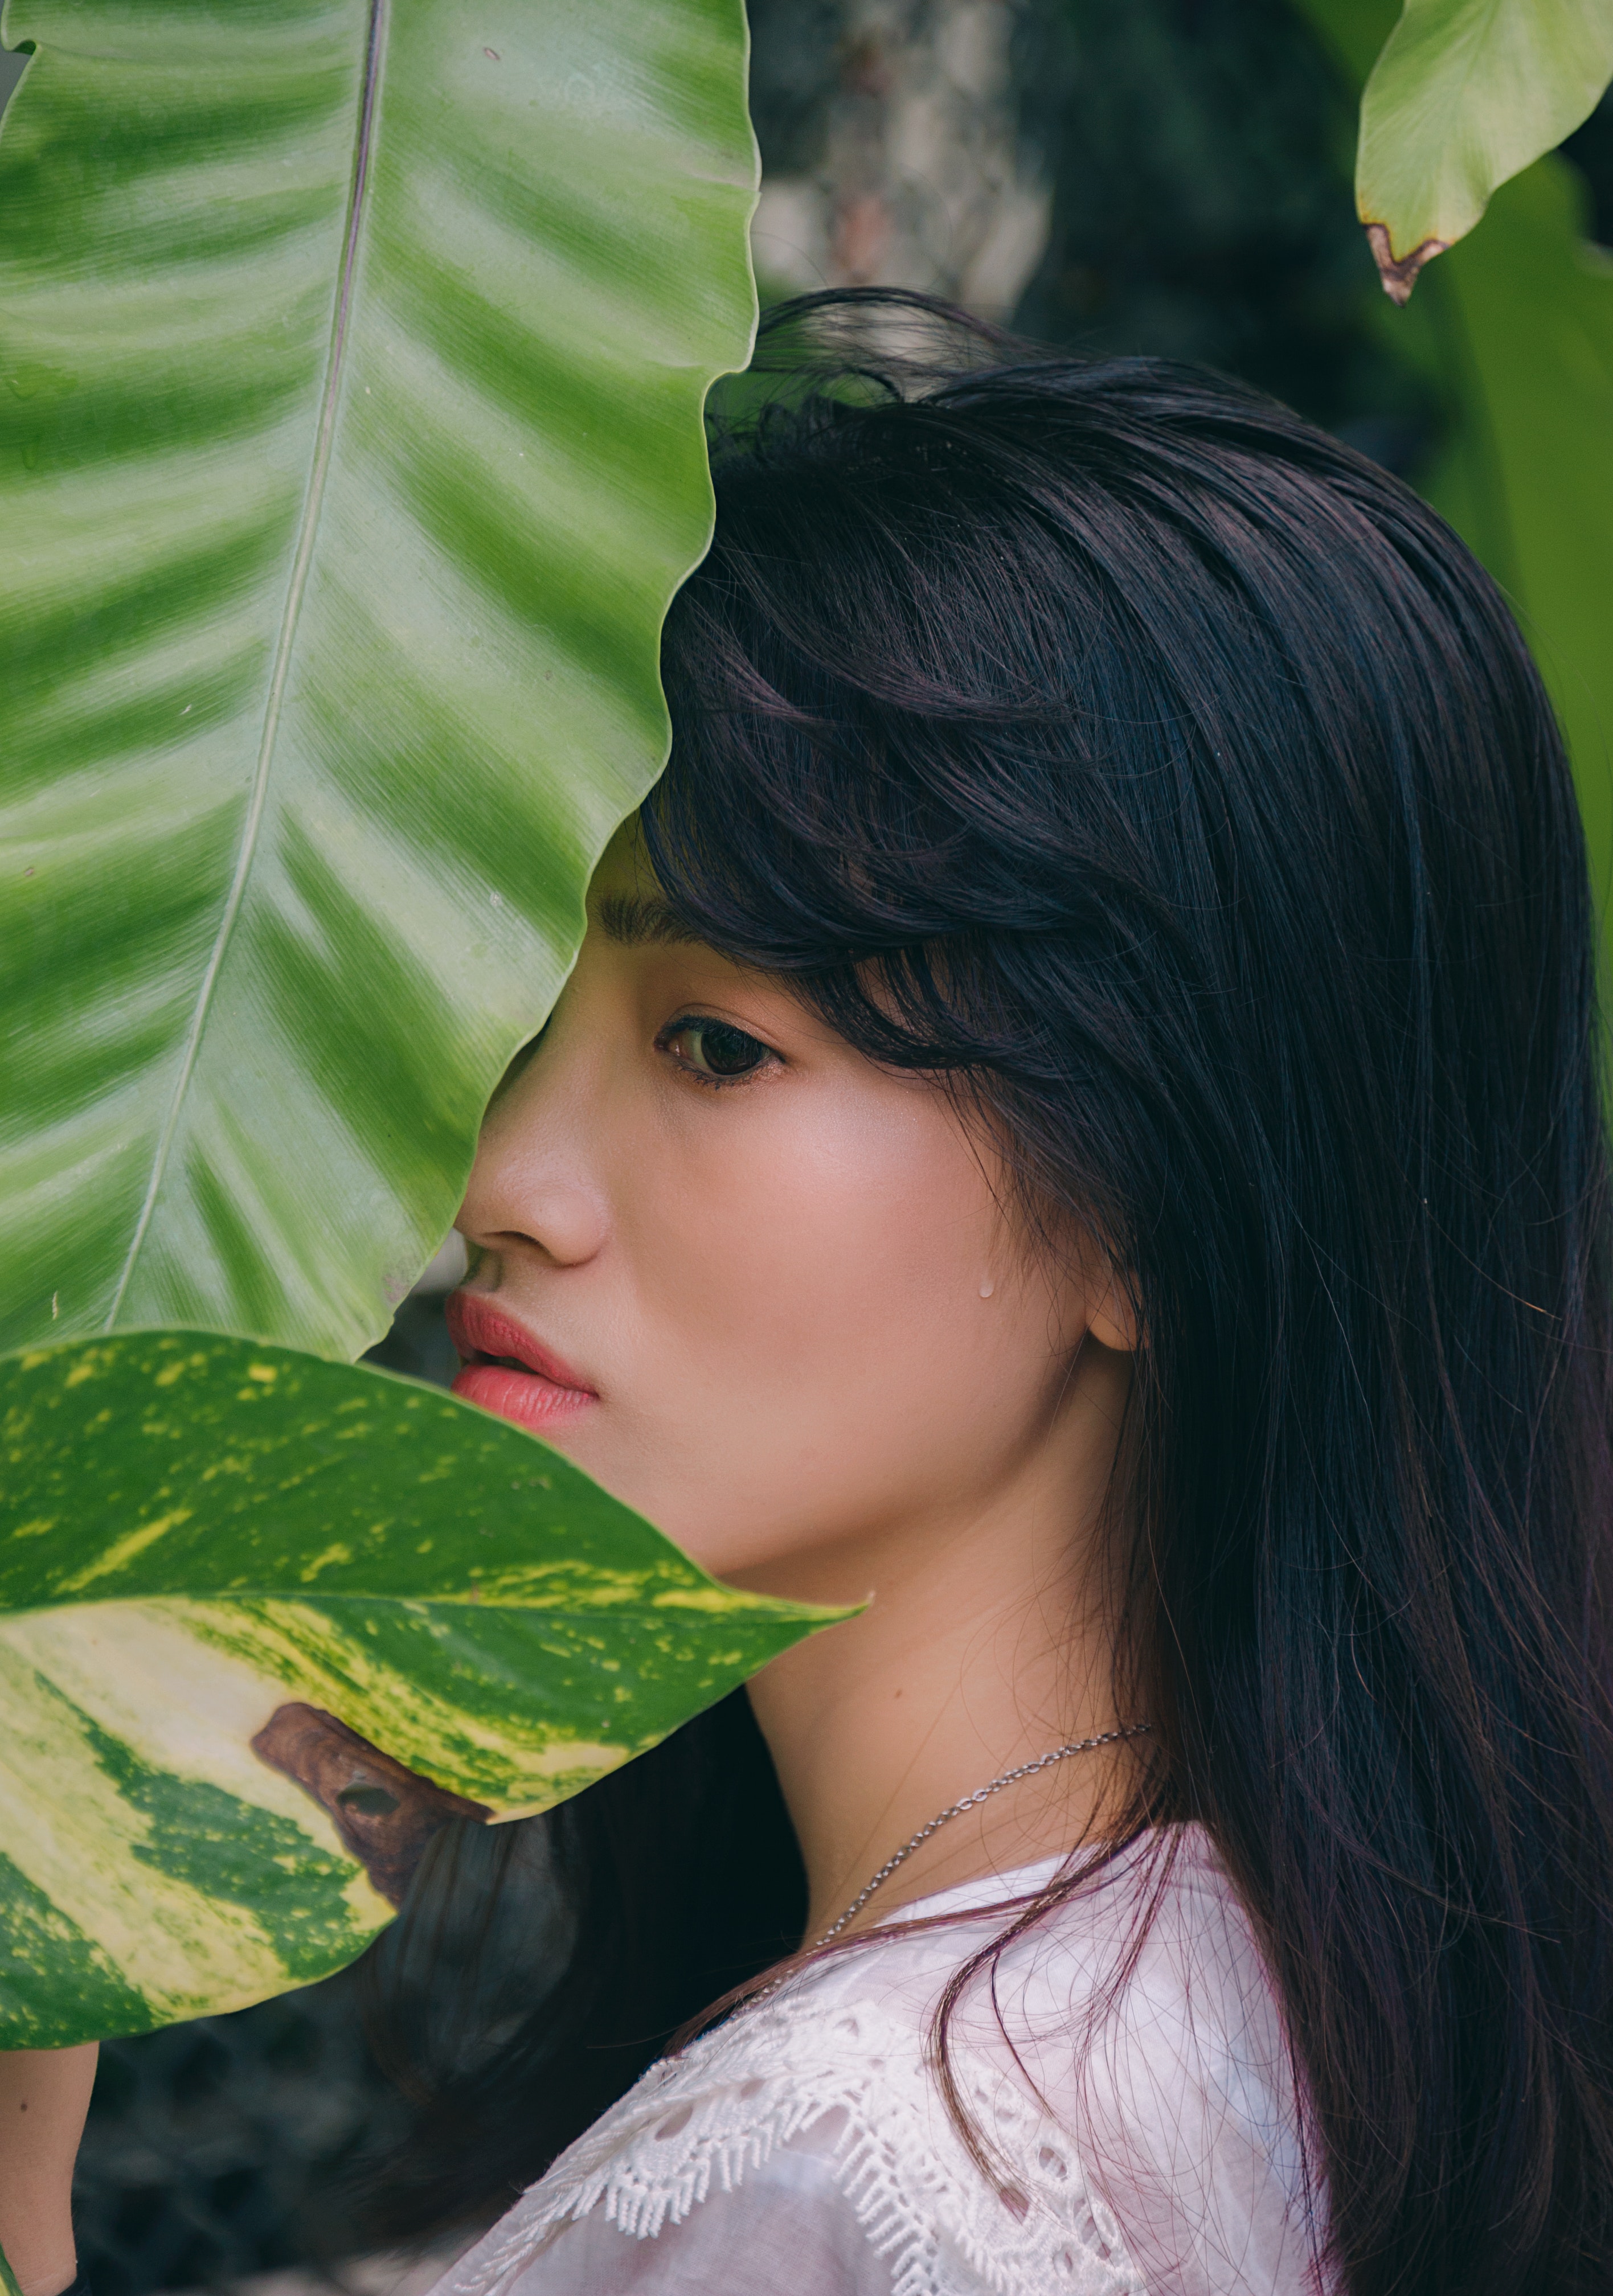
hair, green, leaf, beauty, hairstyle, black hair, botany, plant, lip, organism, long hair, photography, flower, smile